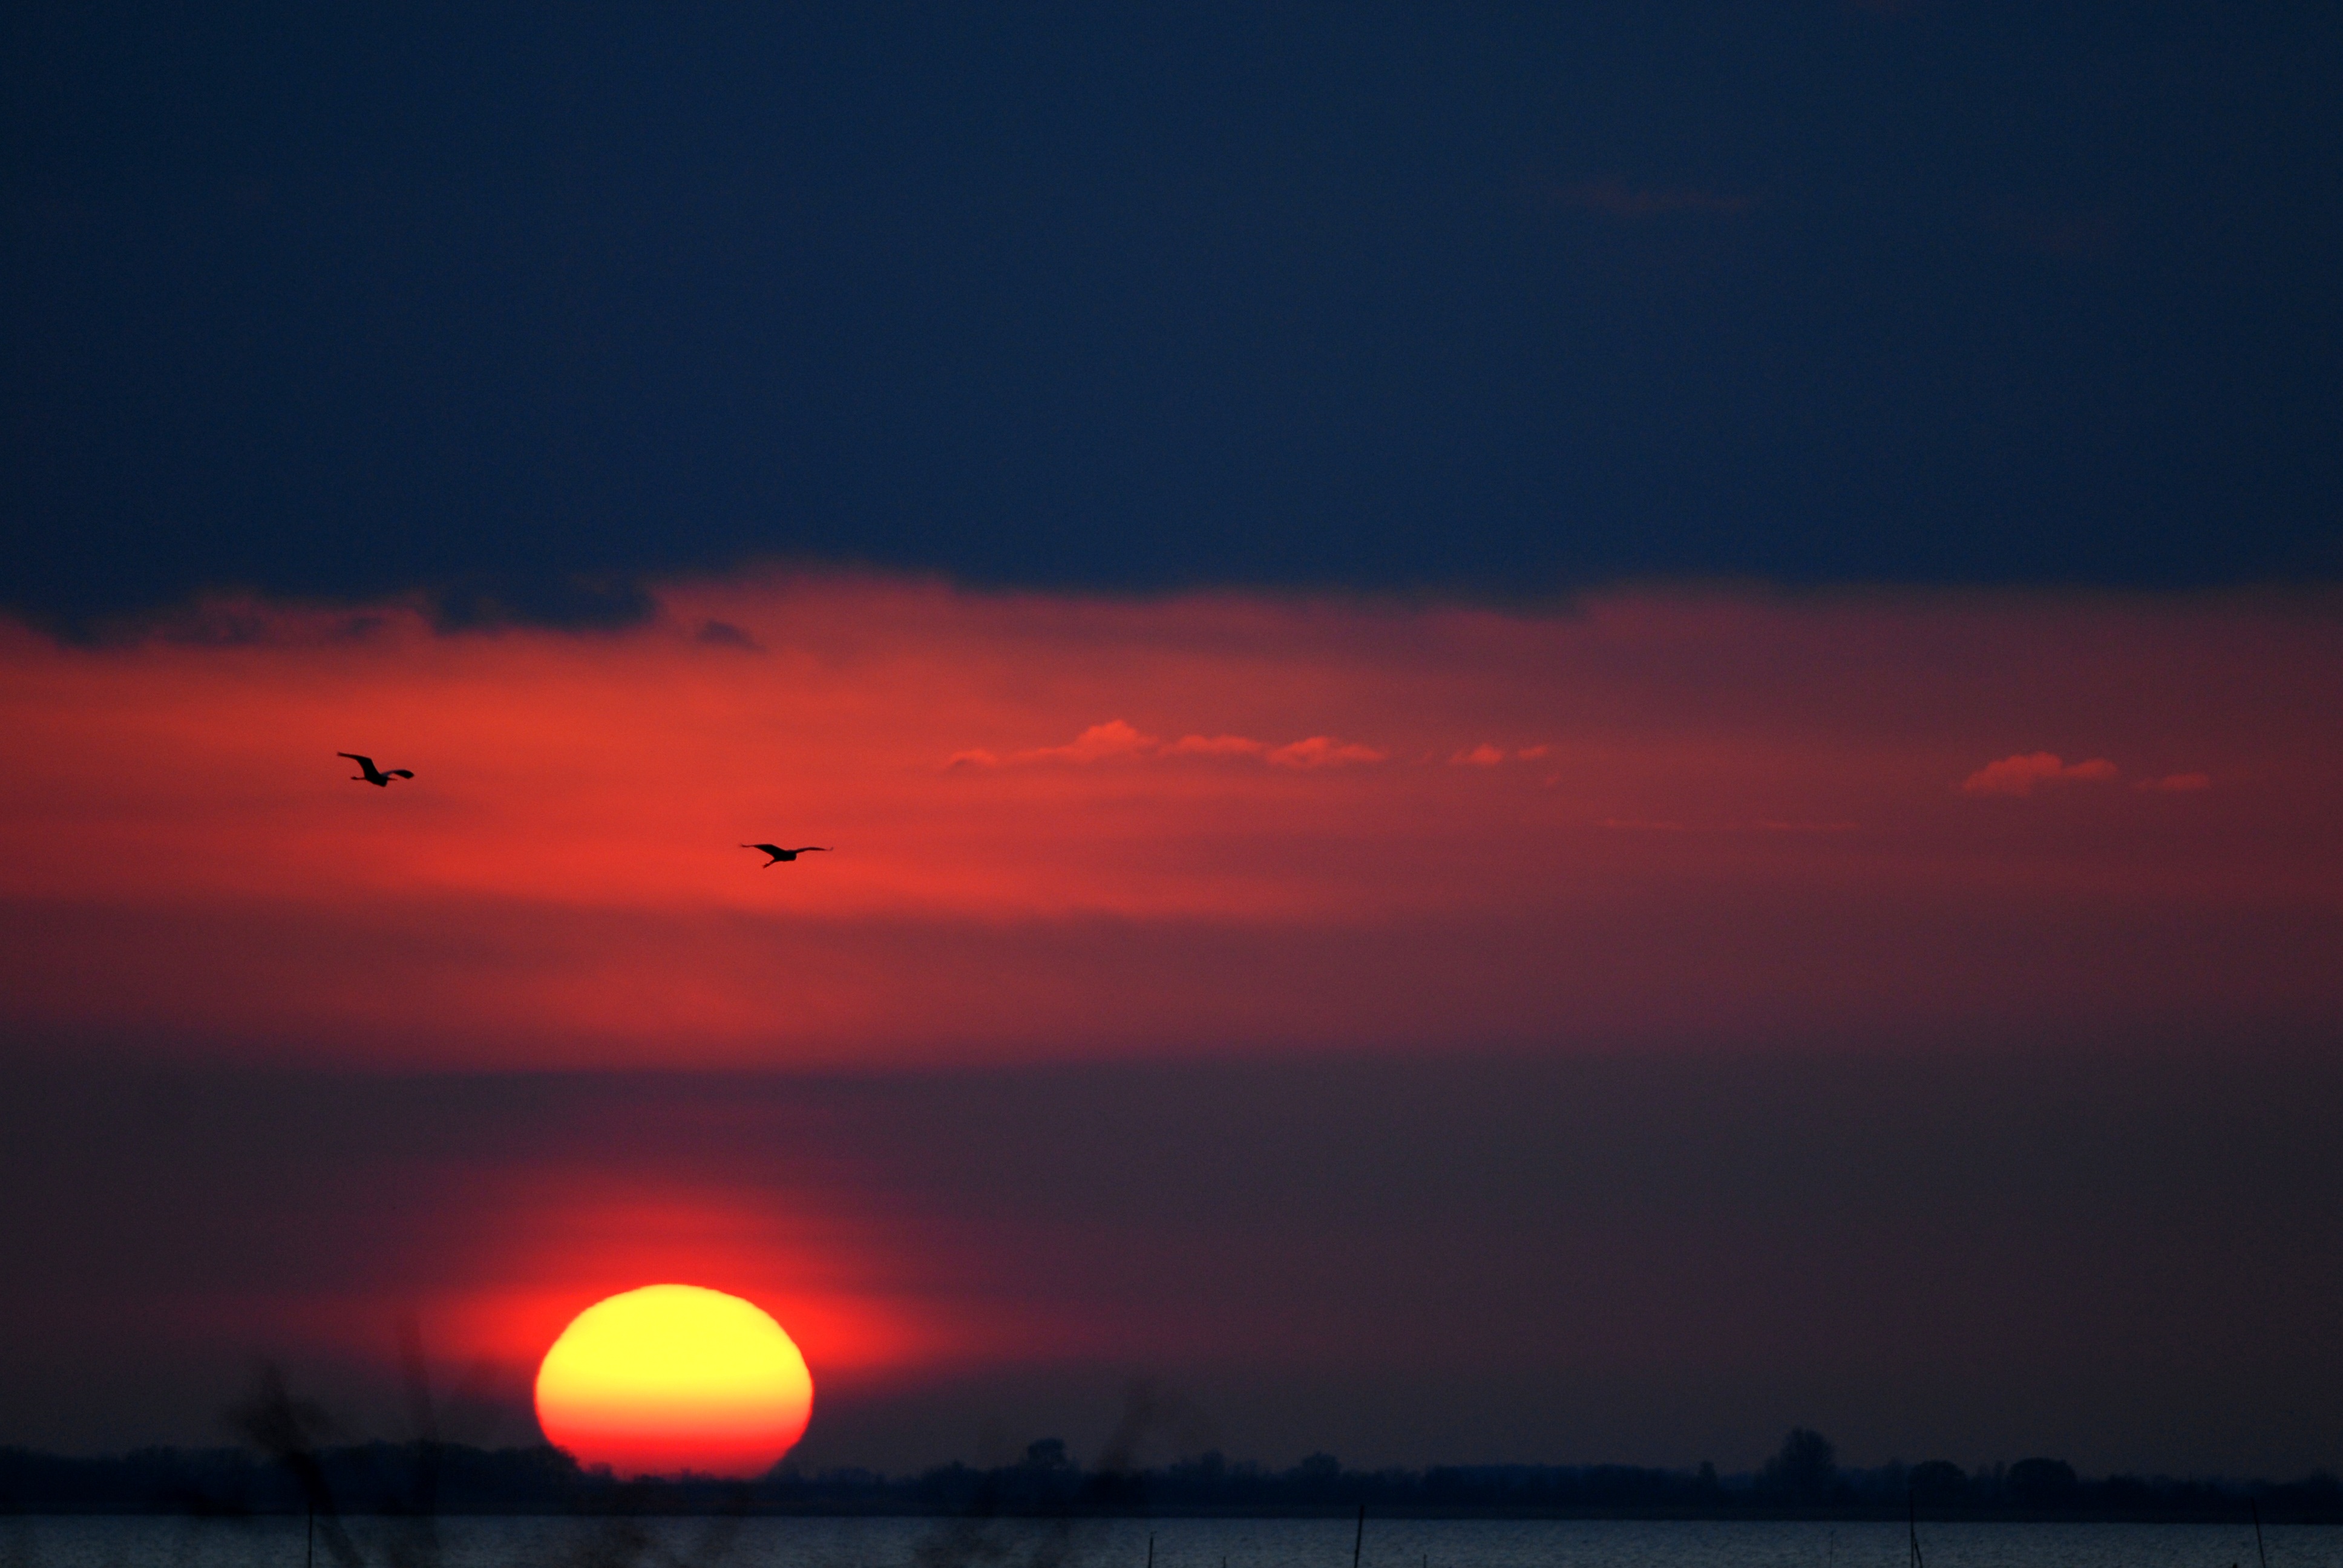
sea, nature, ocean, horizon, cloud, sky, sun, sunrise, sunset, morning, dawn, atmosphere, dusk, evening, reflection, mood, afterglow, morning sun, red sky at morning